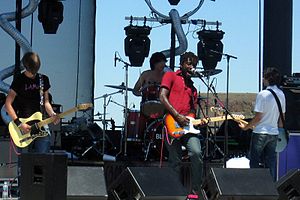
Bloc Party
"Bloc Party er et engelsk post punkrockband dannet i London i 1999 under navnet Union. Skiftede i 2003 navn til Bloc Party. Udgav i 2005 albummet Silent Alarm, som blev kåret som ""Album of the Year"" af det engelske musikmagasin NME. I 2007 udsendte de albummet A Weekend In The City, med førstesinglen The Prayer. Deres 3. album, Intimacy, udkom i oktober 2008.